Three Weeks (1924 film)

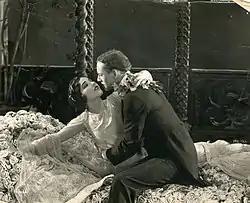
Aileen Pringle and Conrad Nagel

For a well known scene from the novel involving the Queen and a tiger skin, Glyn's script states that, rather than describing it, she would enact it for director Crosland on the set. In the film, the Queen is lying on a tiger skin provided by Paul when he comes into the room. She tells him to sit in a chair and then, shown from Paul's point of view, the Queen spreads herself on the tiger skin, runs her hands through the fur, arches her back, and closes her eyes, signifying her agreement to their affair.